Padeye

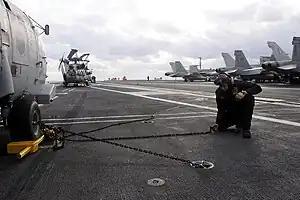
An Aviation Machinist's Mate connecting tiedown chains to padeyes on the flight deck of the aircraft carrier

A padeye is a device often found on boats or ships that a line runs through or provides an attachment point. It is a kind of fairlead and often is bolted or welded to the deck or hull.